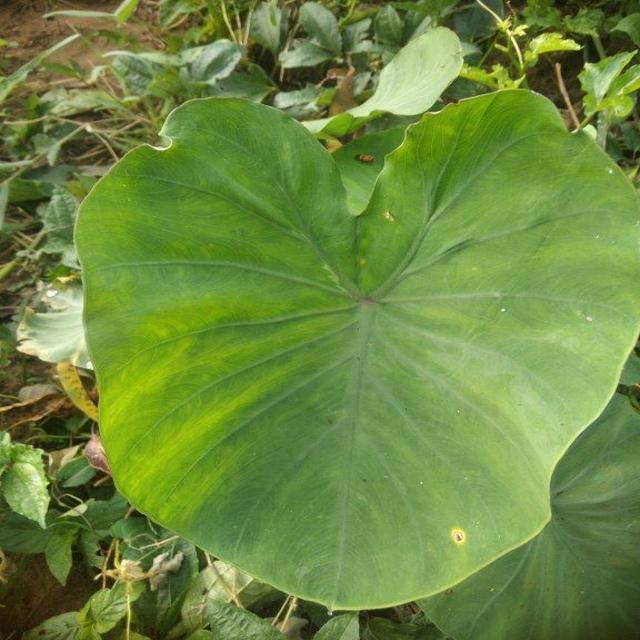
Label: Healthy